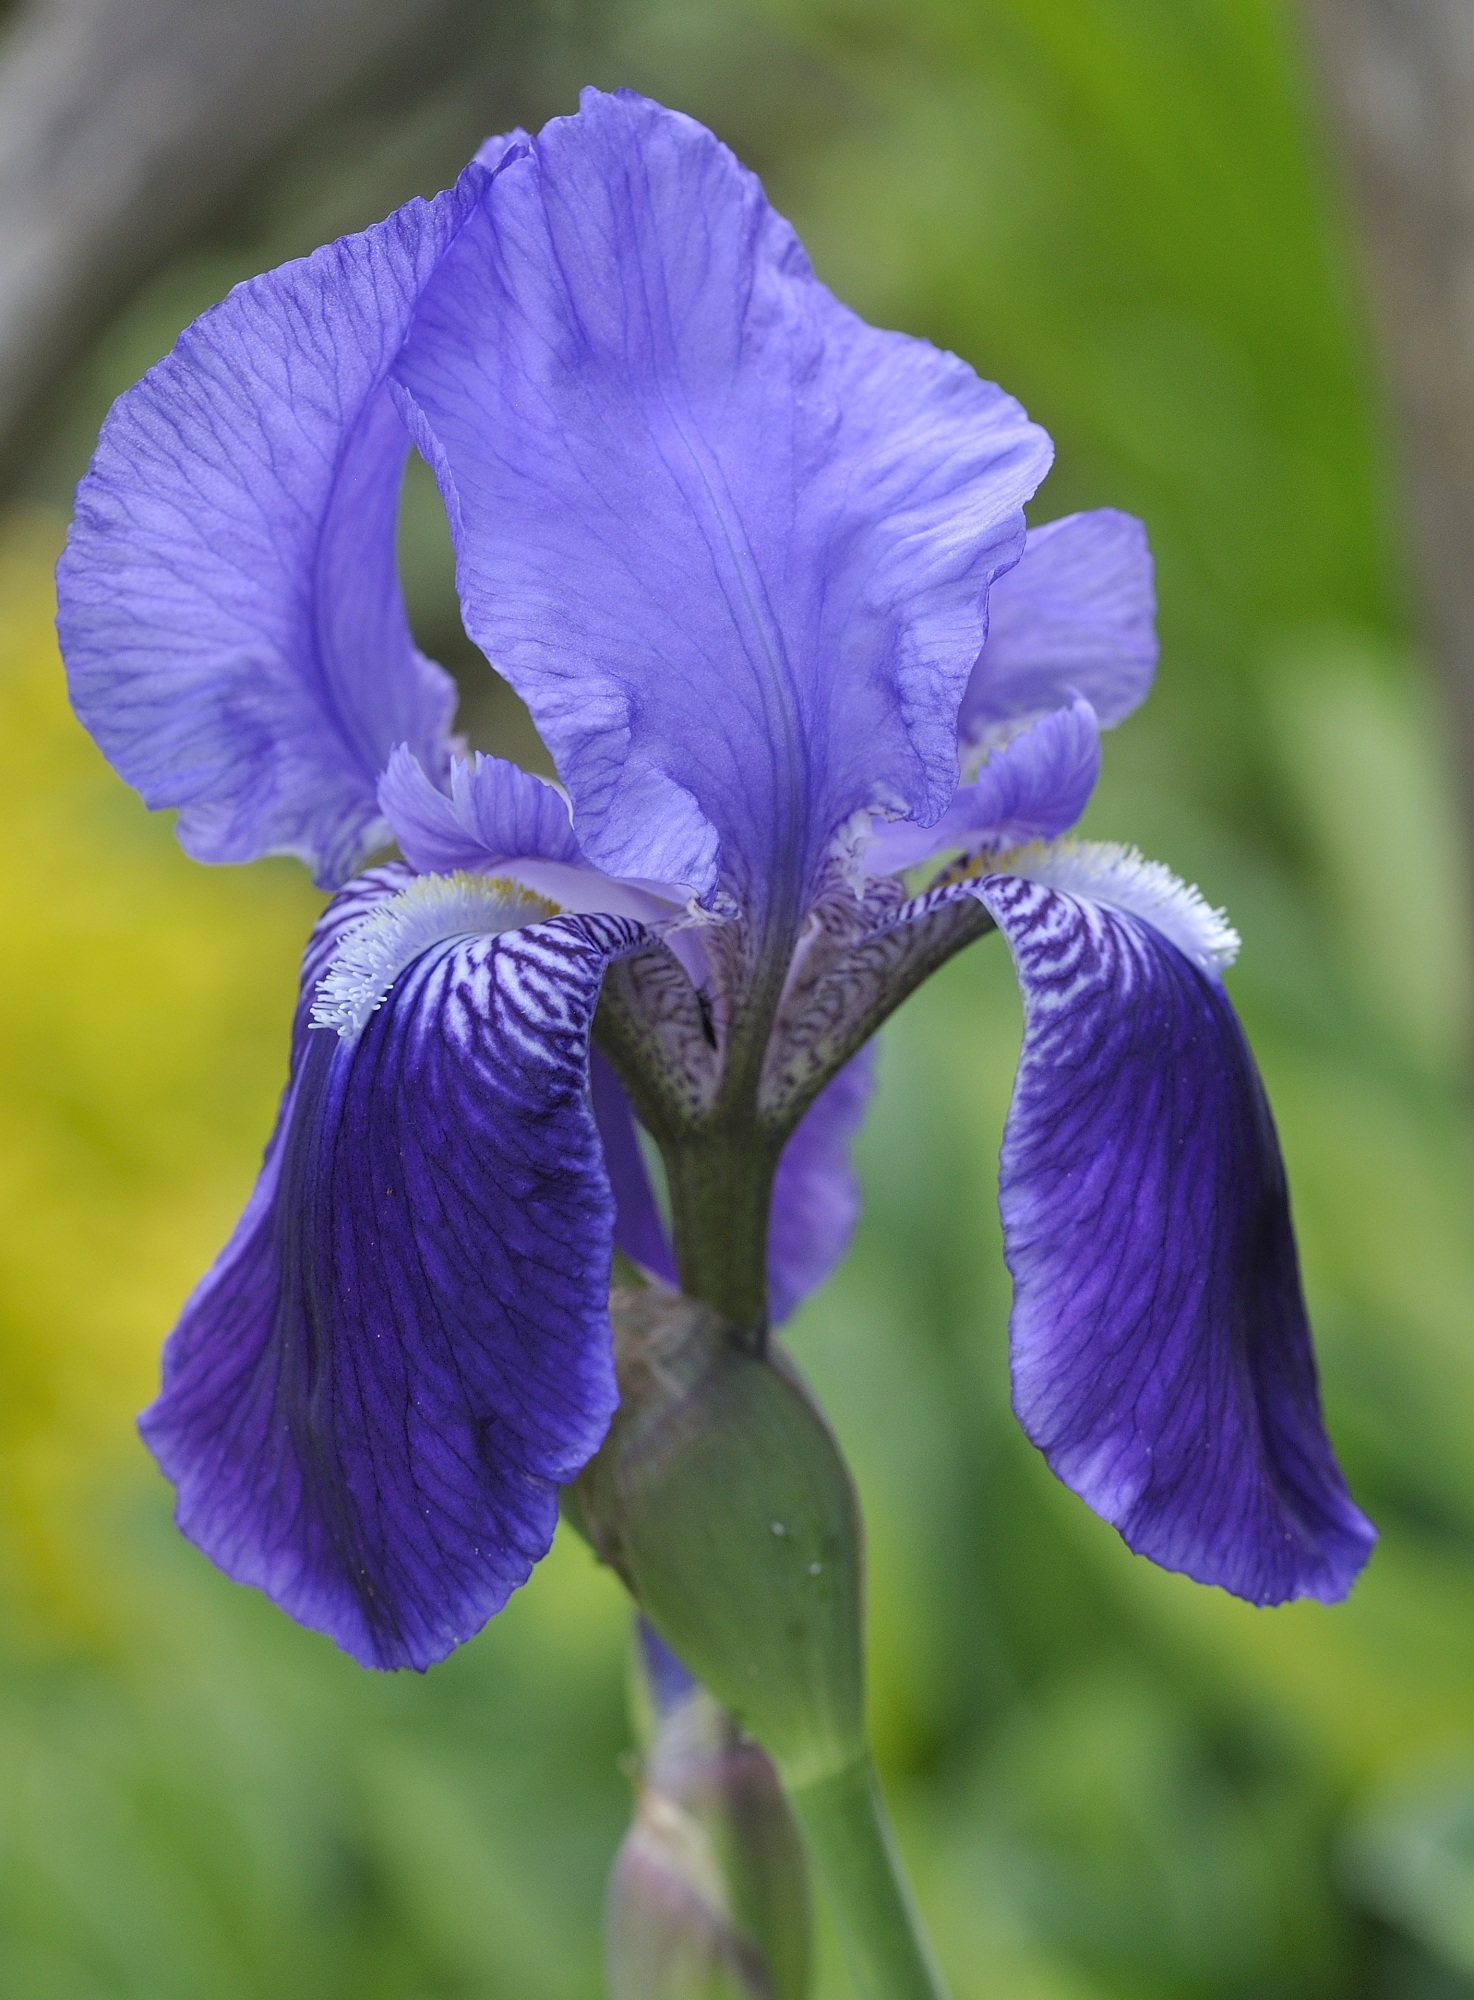
nature, blossom, plant, flower, petal, bloom, blue, garden, close, flora, flowers, iris, eye, organ, lily, macro photography, flowering plant, iris versicolor, plant stem, land plant, iris family